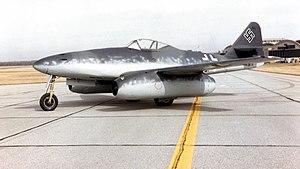
Le Messerschmitt Me 262, surnommé Schwalbe pour les versions de combat ou Sturmvogel pour les versions chasseur-bombardier, fut le premier avion de chasse opérationnel à moteur à réaction de l'Histoire, construit par la société allemande Messerschmitt pendant la Seconde Guerre mondiale.
Le Kommando Nowotny est un groupe de chasse de la Luftwaffe formé pendant les derniers mois de la Seconde Guerre mondiale pour tester et établir des tactiques pour le chasseur à réaction Messerschmitt Me 262.